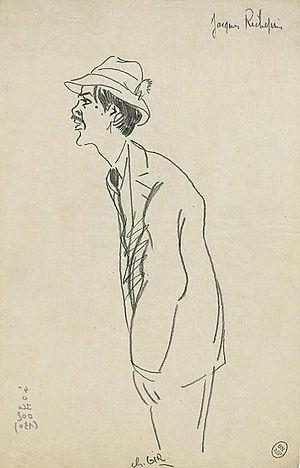
Jacques Richepin est un poète, dramaturge, auteur de chansons et directeur de théâtre français, né le 20 mars 1880 dans le 6ᵉ arrondissement de Paris et mort le 1ᵉʳ septembre 1946 à Douarnenez.